Vestfold

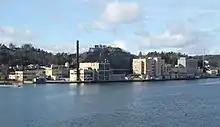
Jotun is one of the world's largest manufacturers of paints and coating products.

Vestfold has experienced a large reduction in number of municipalities. As of 1949, the county was home to 19 rural municipalities and 7 city municipalities. There were 14 municipalities as of 2016, but the number decreased to 6 as of 2024. Vestfold has the least amount of municipalities of any county in Norway.